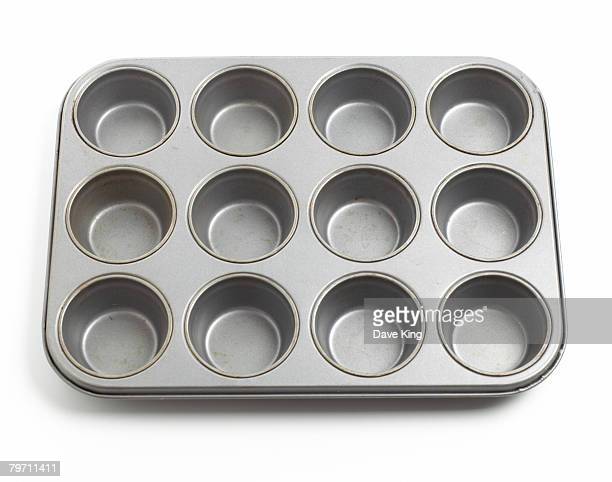
Label: metal